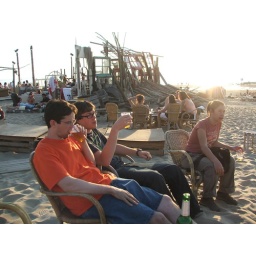
There were all these great little bars in the sand at the end of the beach